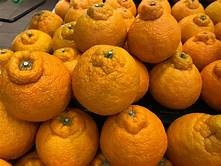
Label: mandarine